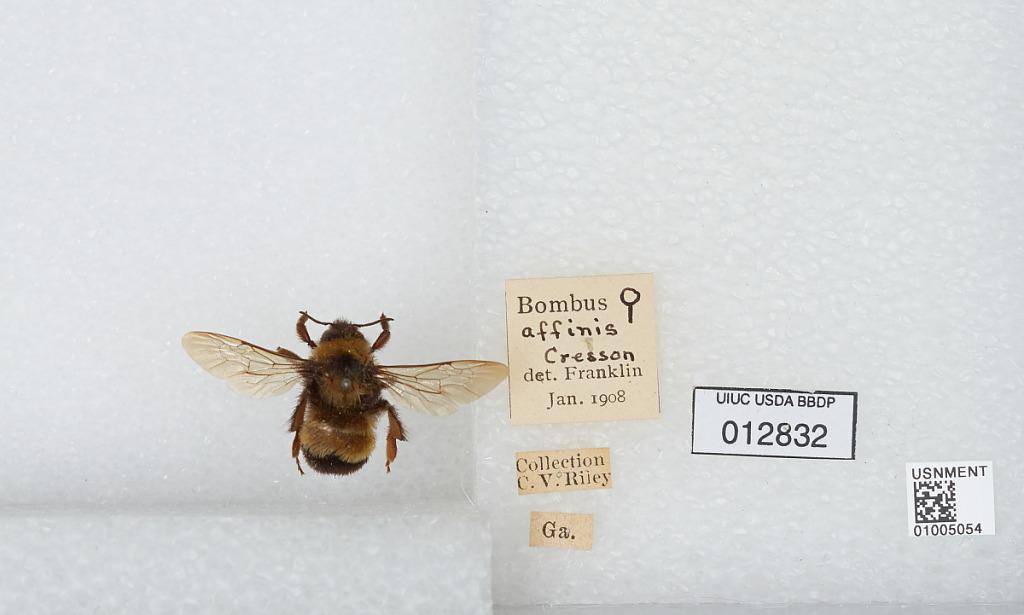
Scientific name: Bombus (Bombus) affinis Cresson
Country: United States
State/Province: Georgia